The Chimes (American band)

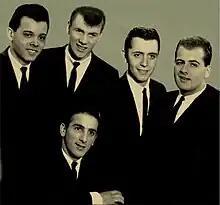
The Original Chimes from 1960

The group came together under the direction of lead singer Lenny Cocco in the mid-1950s. Their first single was a version of "Once in a While"—a 1937 hit for Tommy Dorsey—released on Tag Records. The song became a hit in the U.S., peaking at No. 11 on the "Billboard" Hot 100 in January 1961, and No. 15 in Canada. The follow-up single was "I'm in the Mood for Love", a song from the 1930s. This hit No. 38 later that year. In 1962, they began recording as Lenny & the Chimes, and moved to Metro Records and then to Laurie Records in 1963. In 1964, they released the single "Two Times" on Vee-Jay, but broke up shortly after.